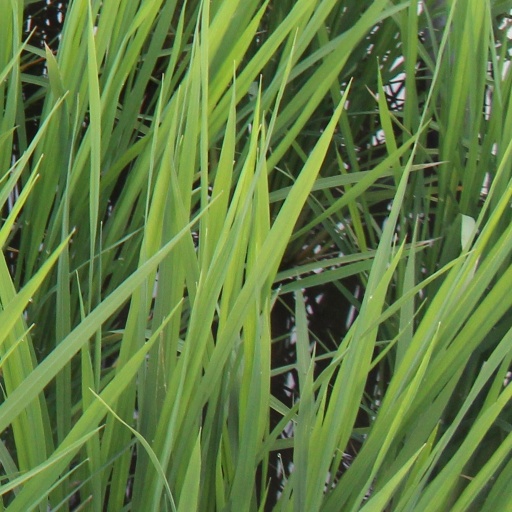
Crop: rice